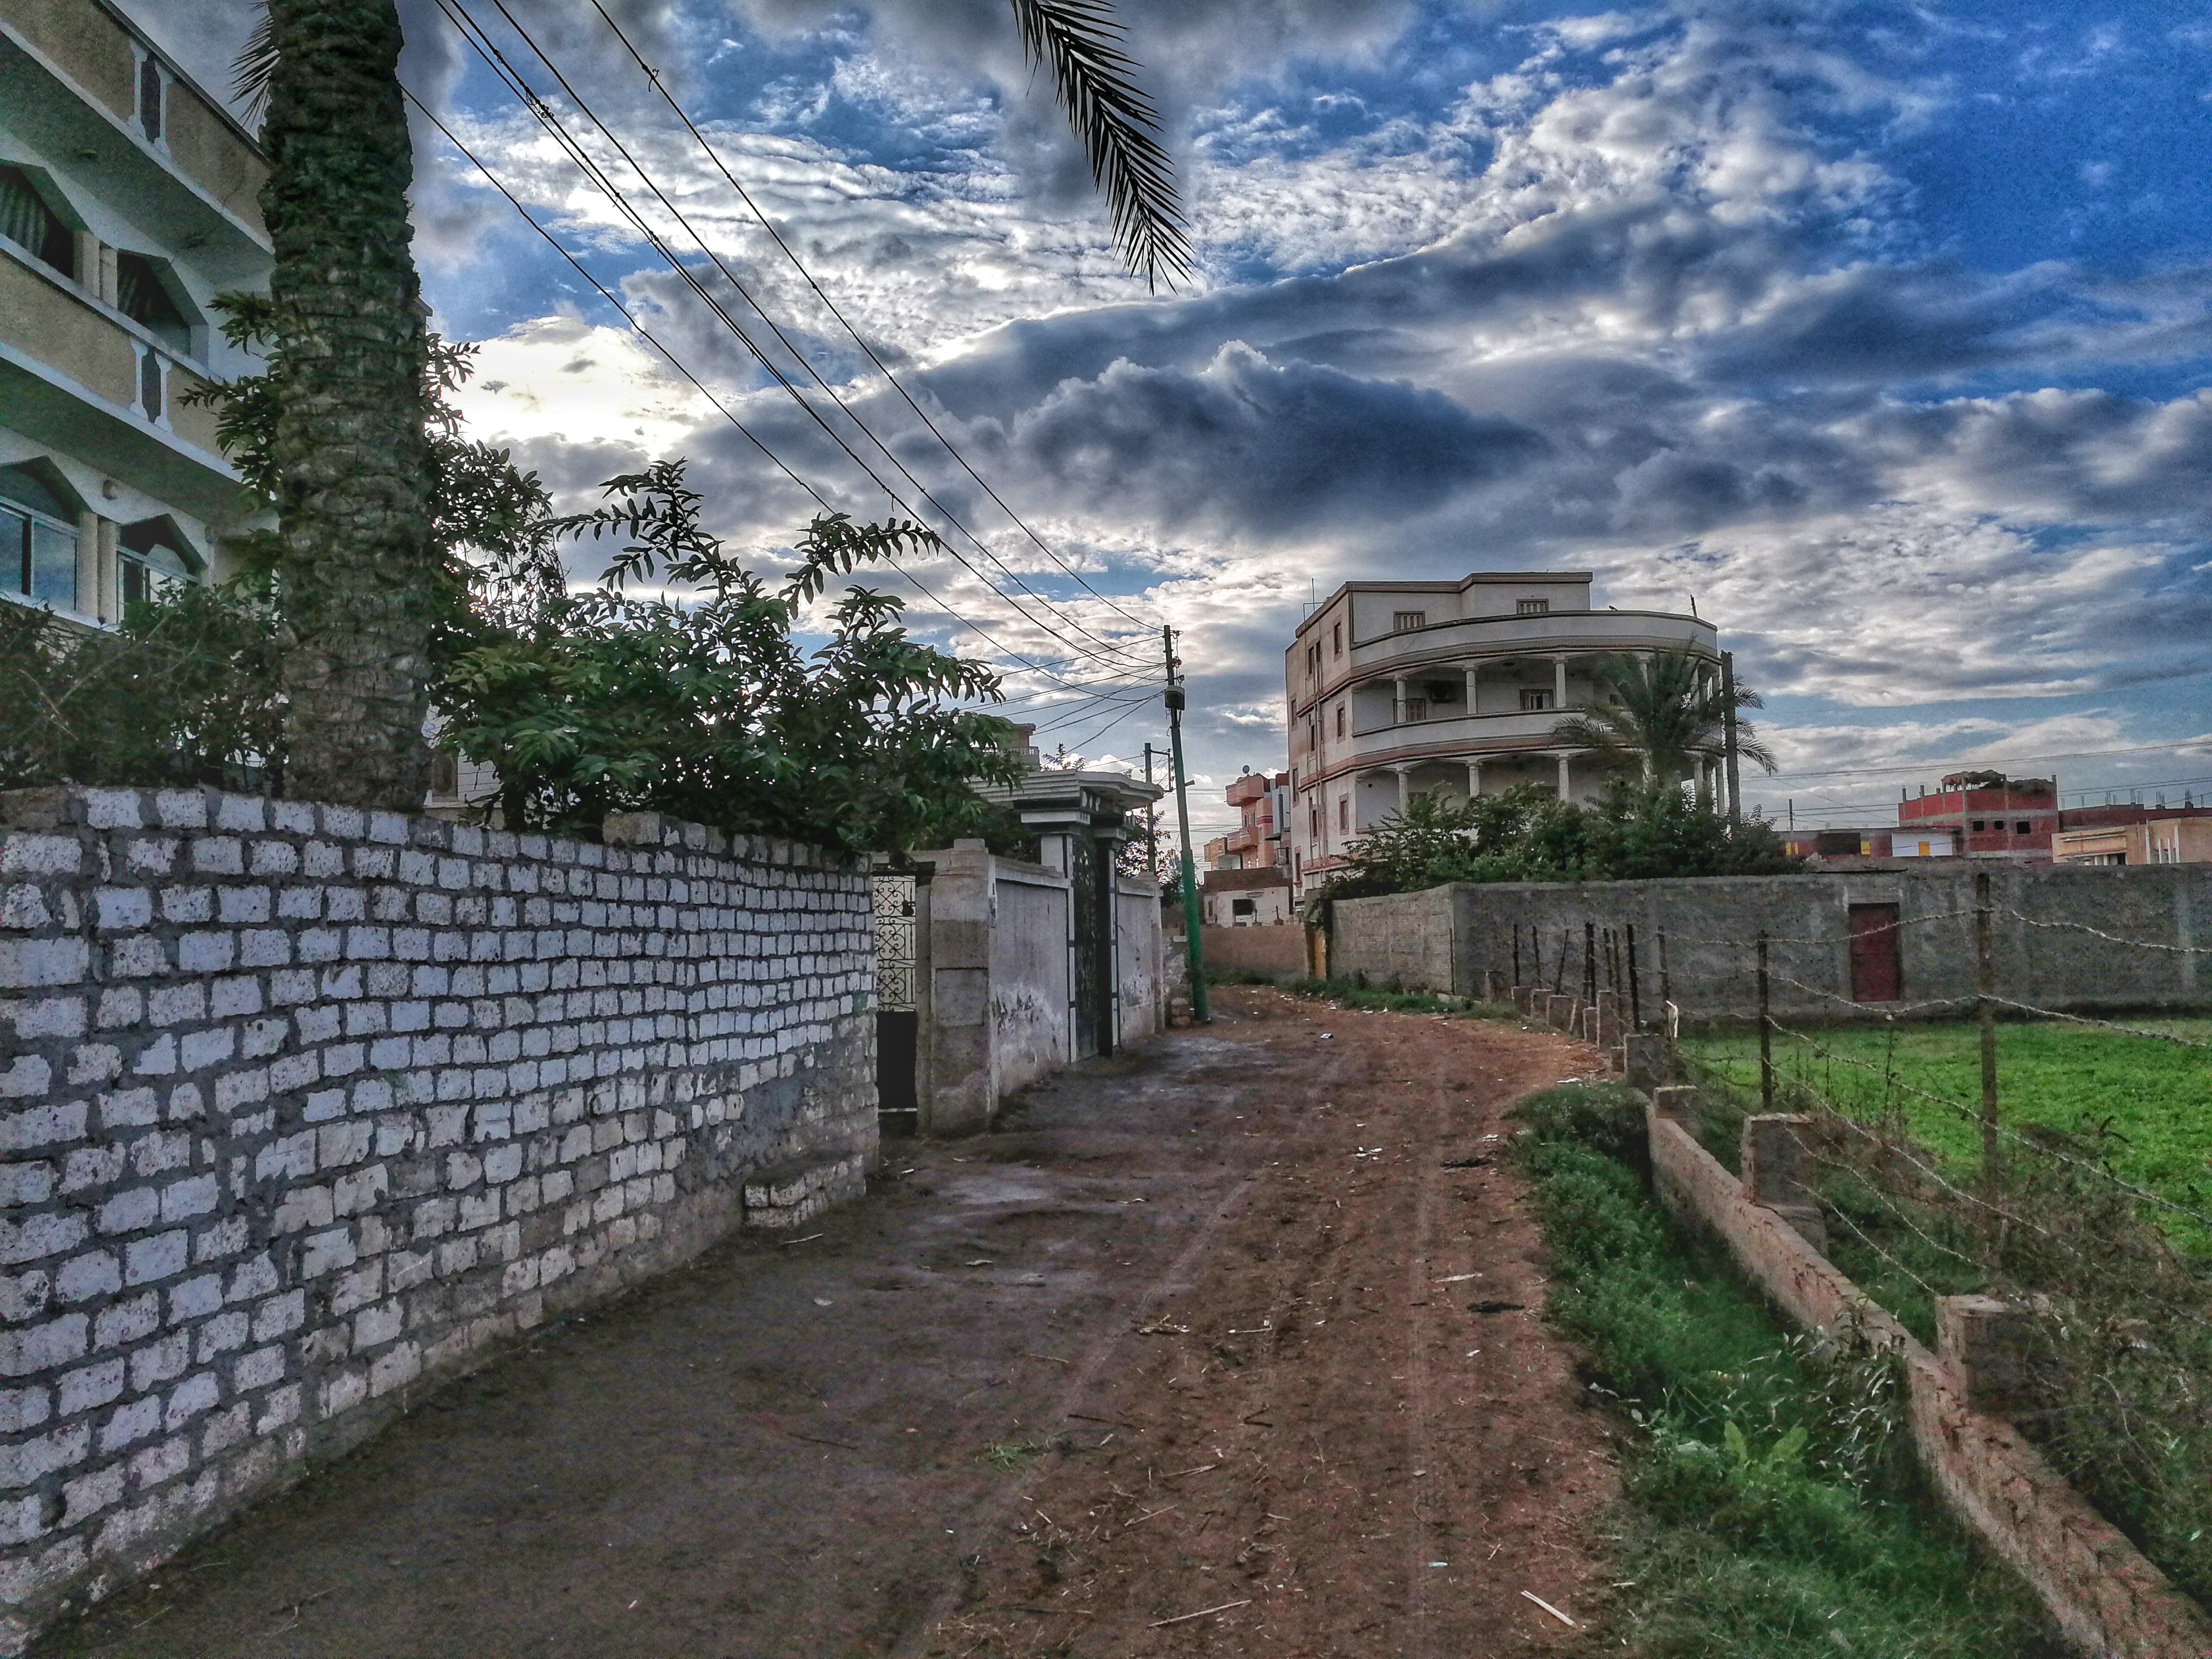
countryside, nature, sky, cloud, wall, residential area, urban area, tree, suburb, house, building, real estate, village, fence, grass, landscape, road, facade, estate, land lot